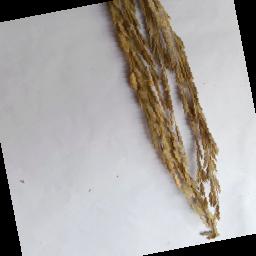
Label: Rice___Neck_Blast